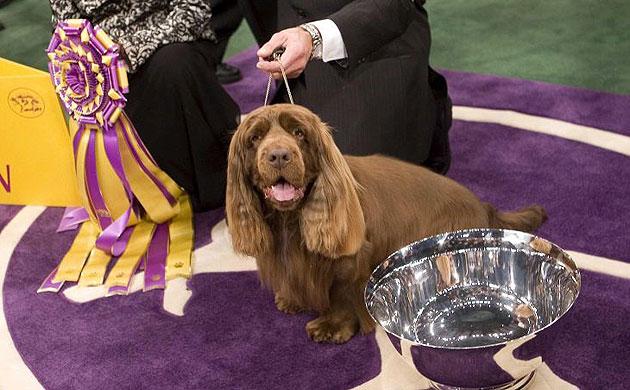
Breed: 217-n000034-Sussex_spaniel